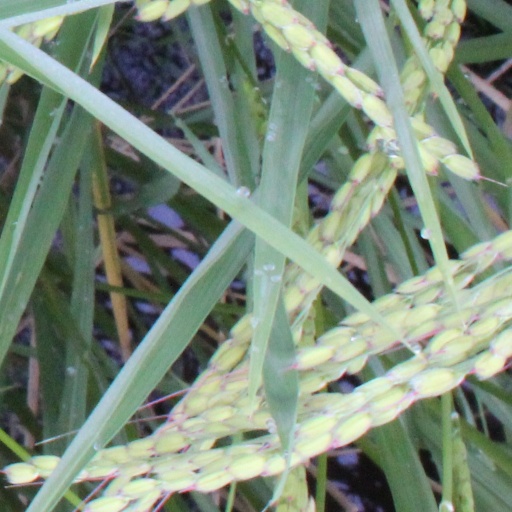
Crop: rice